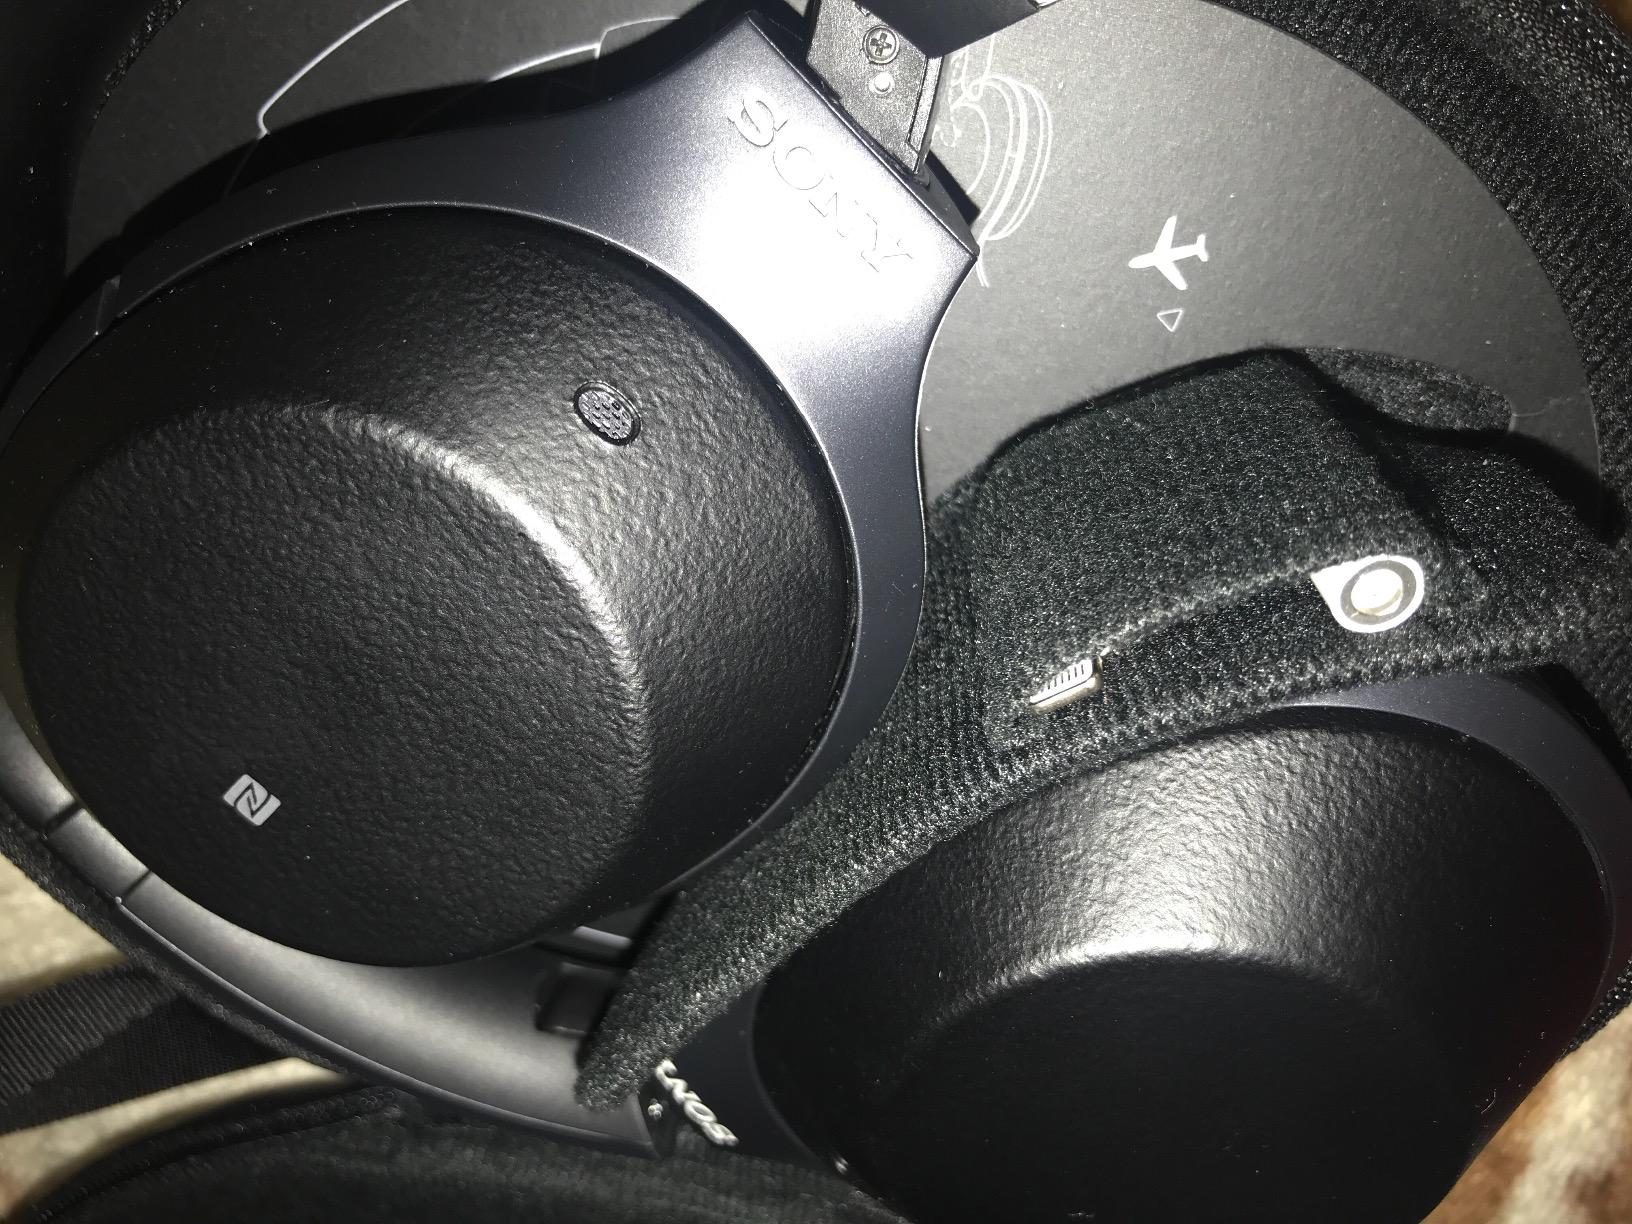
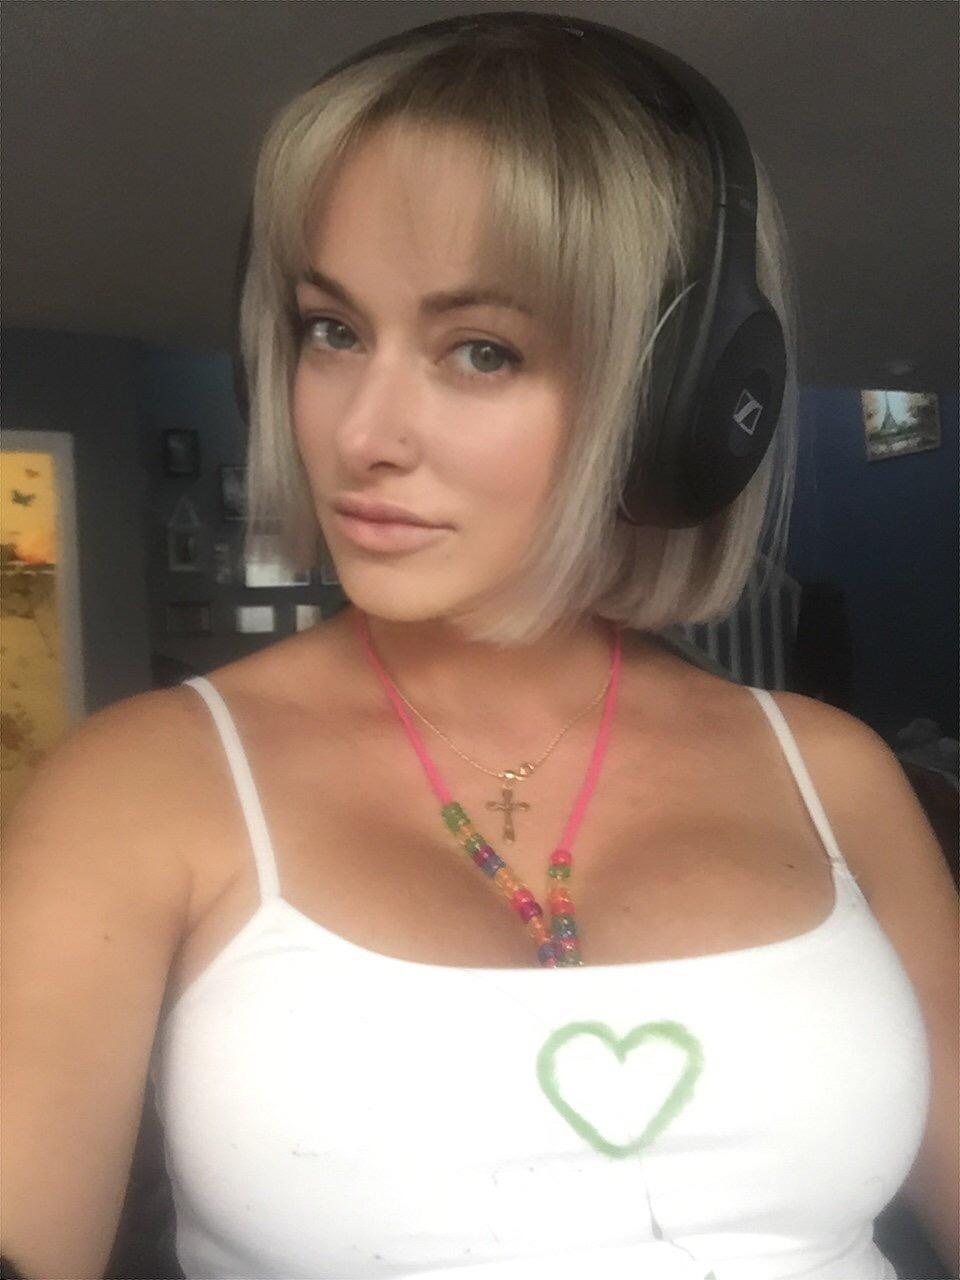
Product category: headphones
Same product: no